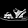
Label: Sandal